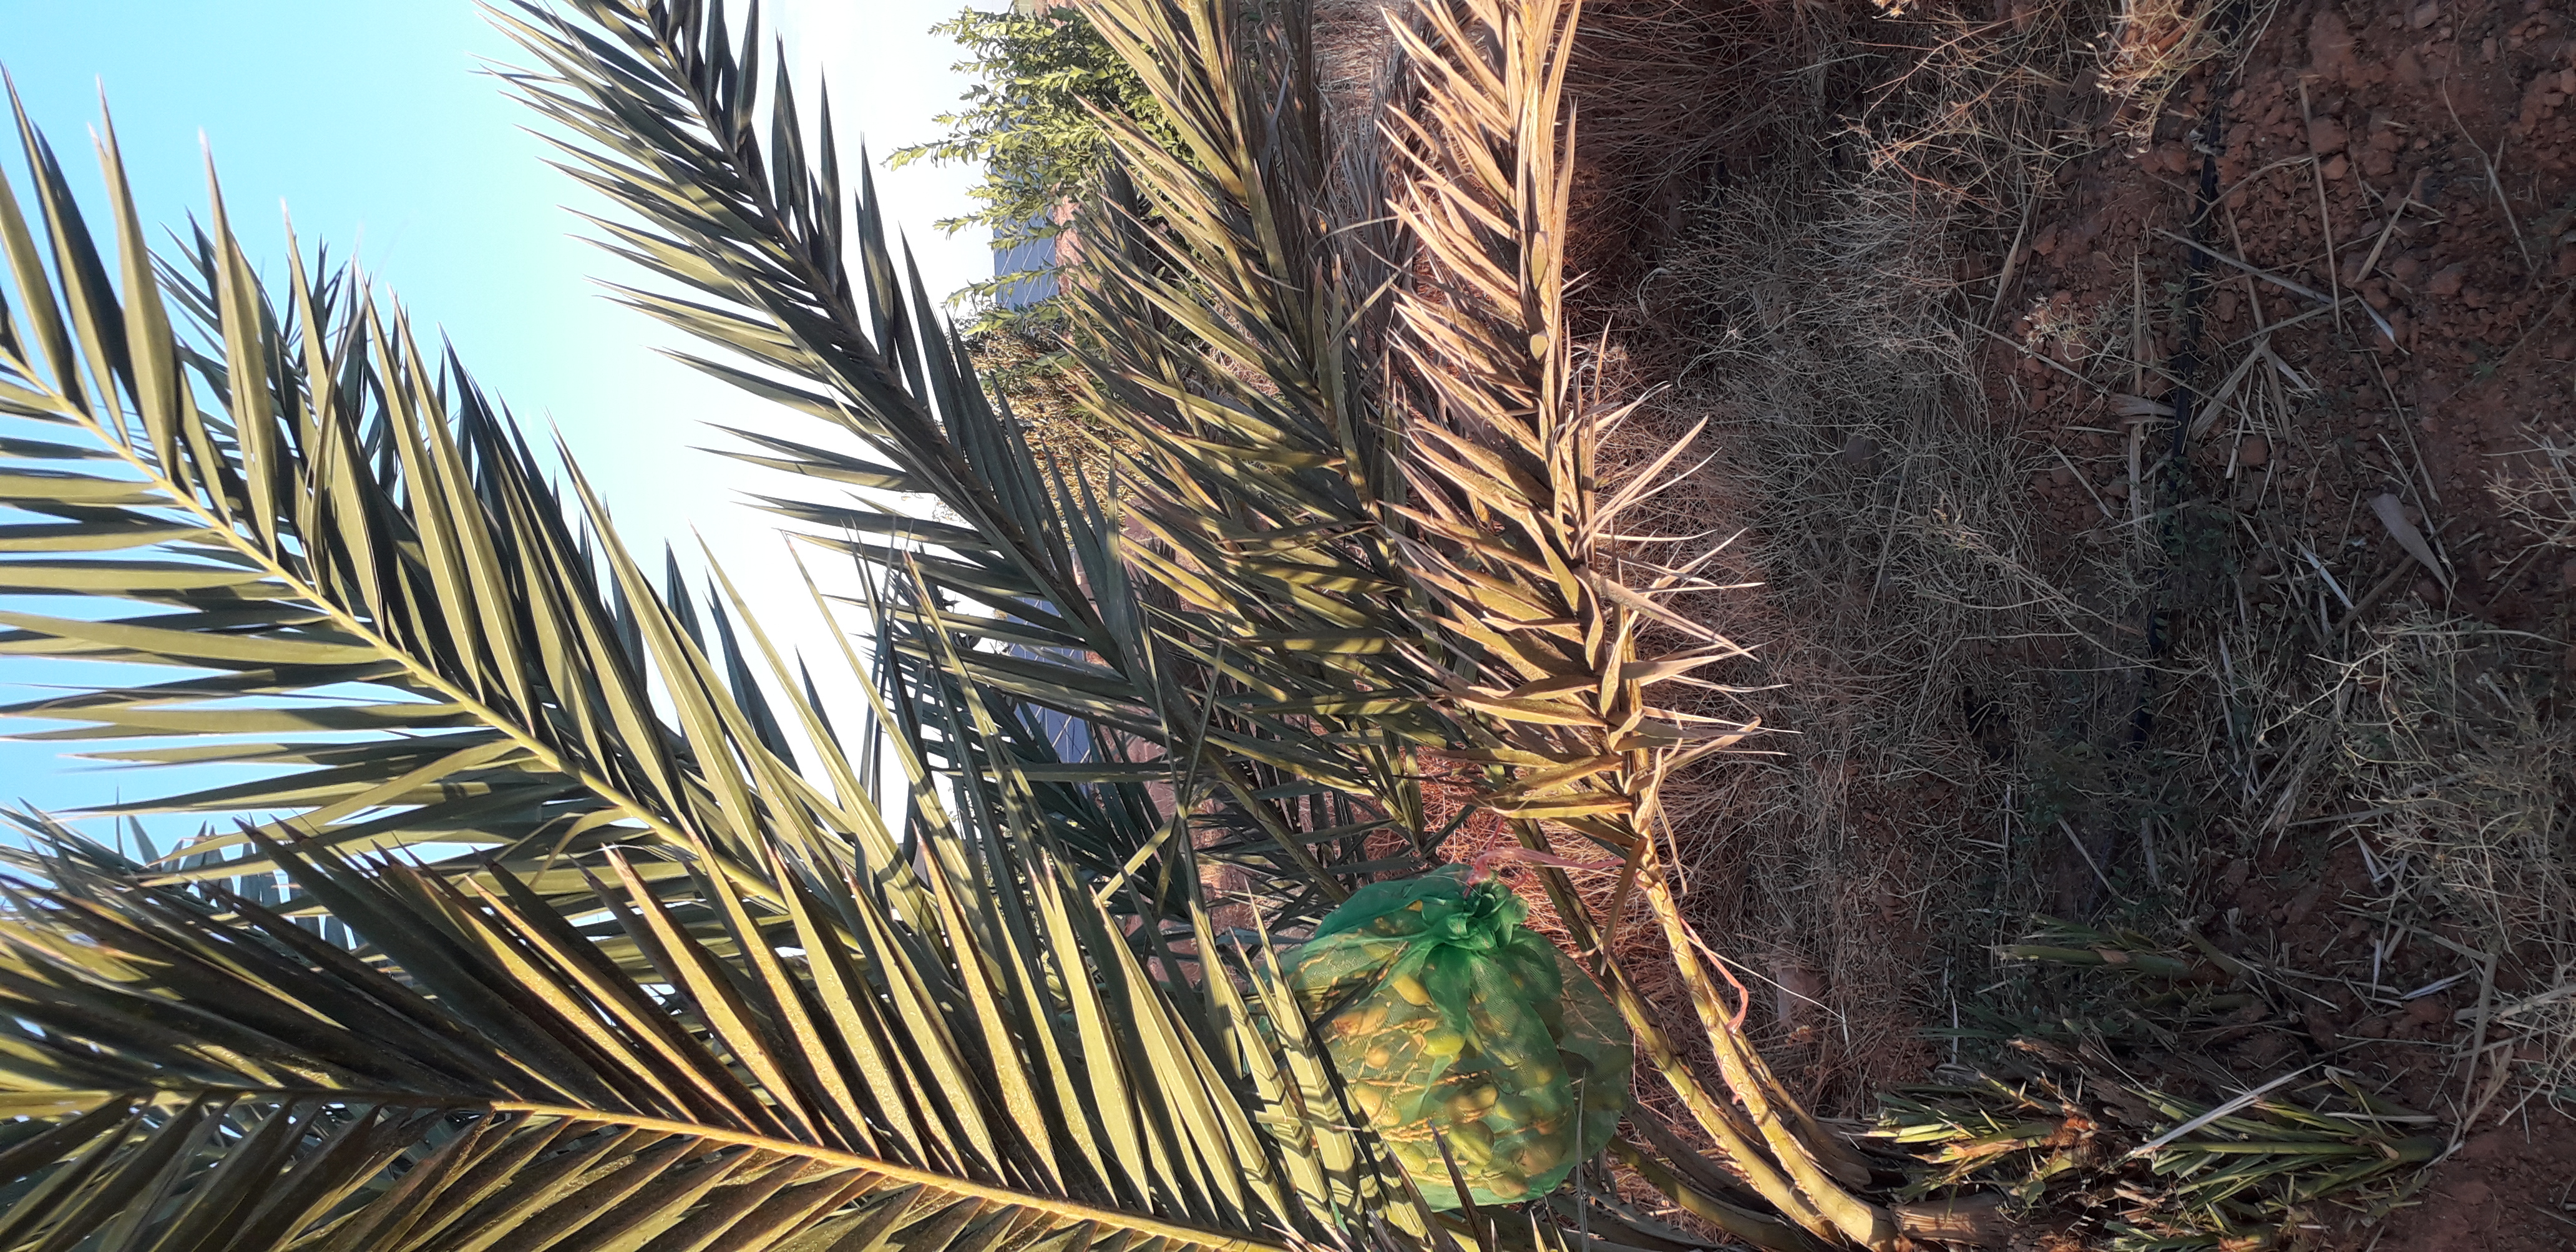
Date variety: Boumajhoul